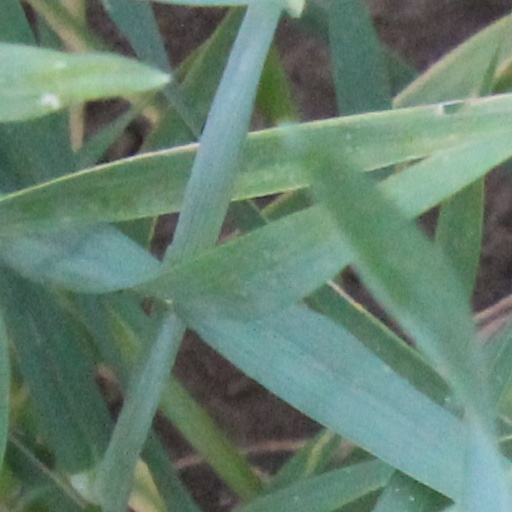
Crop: wheat